Pardo's Push

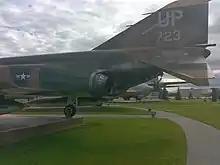
Tailhook of an F-4C Phantom II on display at the Joint Base Elmendorf-Richardson.

Pardo then tried to use Aman's tailhook to push the plane. The Phantom, having been originally designed as a naval aircraft for the U.S. Navy and U.S. Marine Corps, was equipped with a heavy duty tailhook for landings aboard aircraft carriers and for emergency arrestments ashore. Aman lowered his tailhook and Pardo moved behind Aman until the tailhook was against Pardo's windscreen. Aman then shut down both of his J79 jet engines. The push worked, reducing the rate of descent considerably, but the tailhook slipped off the windscreen every 15 to 30 seconds, and each time Pardo had to reposition his plane to do it again. Pardo also struggled with a fire in one of his own engines and eventually had to shut it down. In the remaining 10 minutes of flight time, Pardo used the one last engine to slow the descent of both planes.